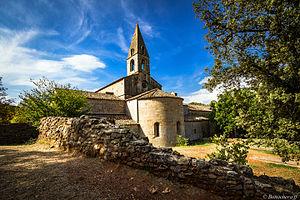
Le clocher, l'abside et le cimetiere
L'abbaye du Thoronet est une abbaye cistercienne située sur la commune du Thoronet, dans le département français du Var et la région Provence-Alpes-Côte d'Azur.